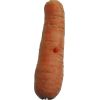
Label: Carrot 1